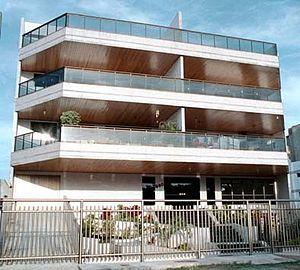
Le quartier du Recreio est un quartier relativement nouveau, occupé principalement par des résidents de la classe moyenne et aisée, qui y sont déménagés en recherchant une meilleure qualité de vie. Il se trouve à l'écart des principaux circuits touristiques de la ville du Rio de Janeiro, bien qu'il possède des belles plages pour la baignade et pour le surf, de grands espaces en plein air pour des loisirs, ainsi que des grands parcs et espaces verts liés à la préservation de l'environnement et un itinéraire long et diversifié de promenade naturelle. Le quartier est aussi une continuation de la Barra da Tijuca, en tant qu'une extension de la bande continue de sable qui vient de ce quartier.